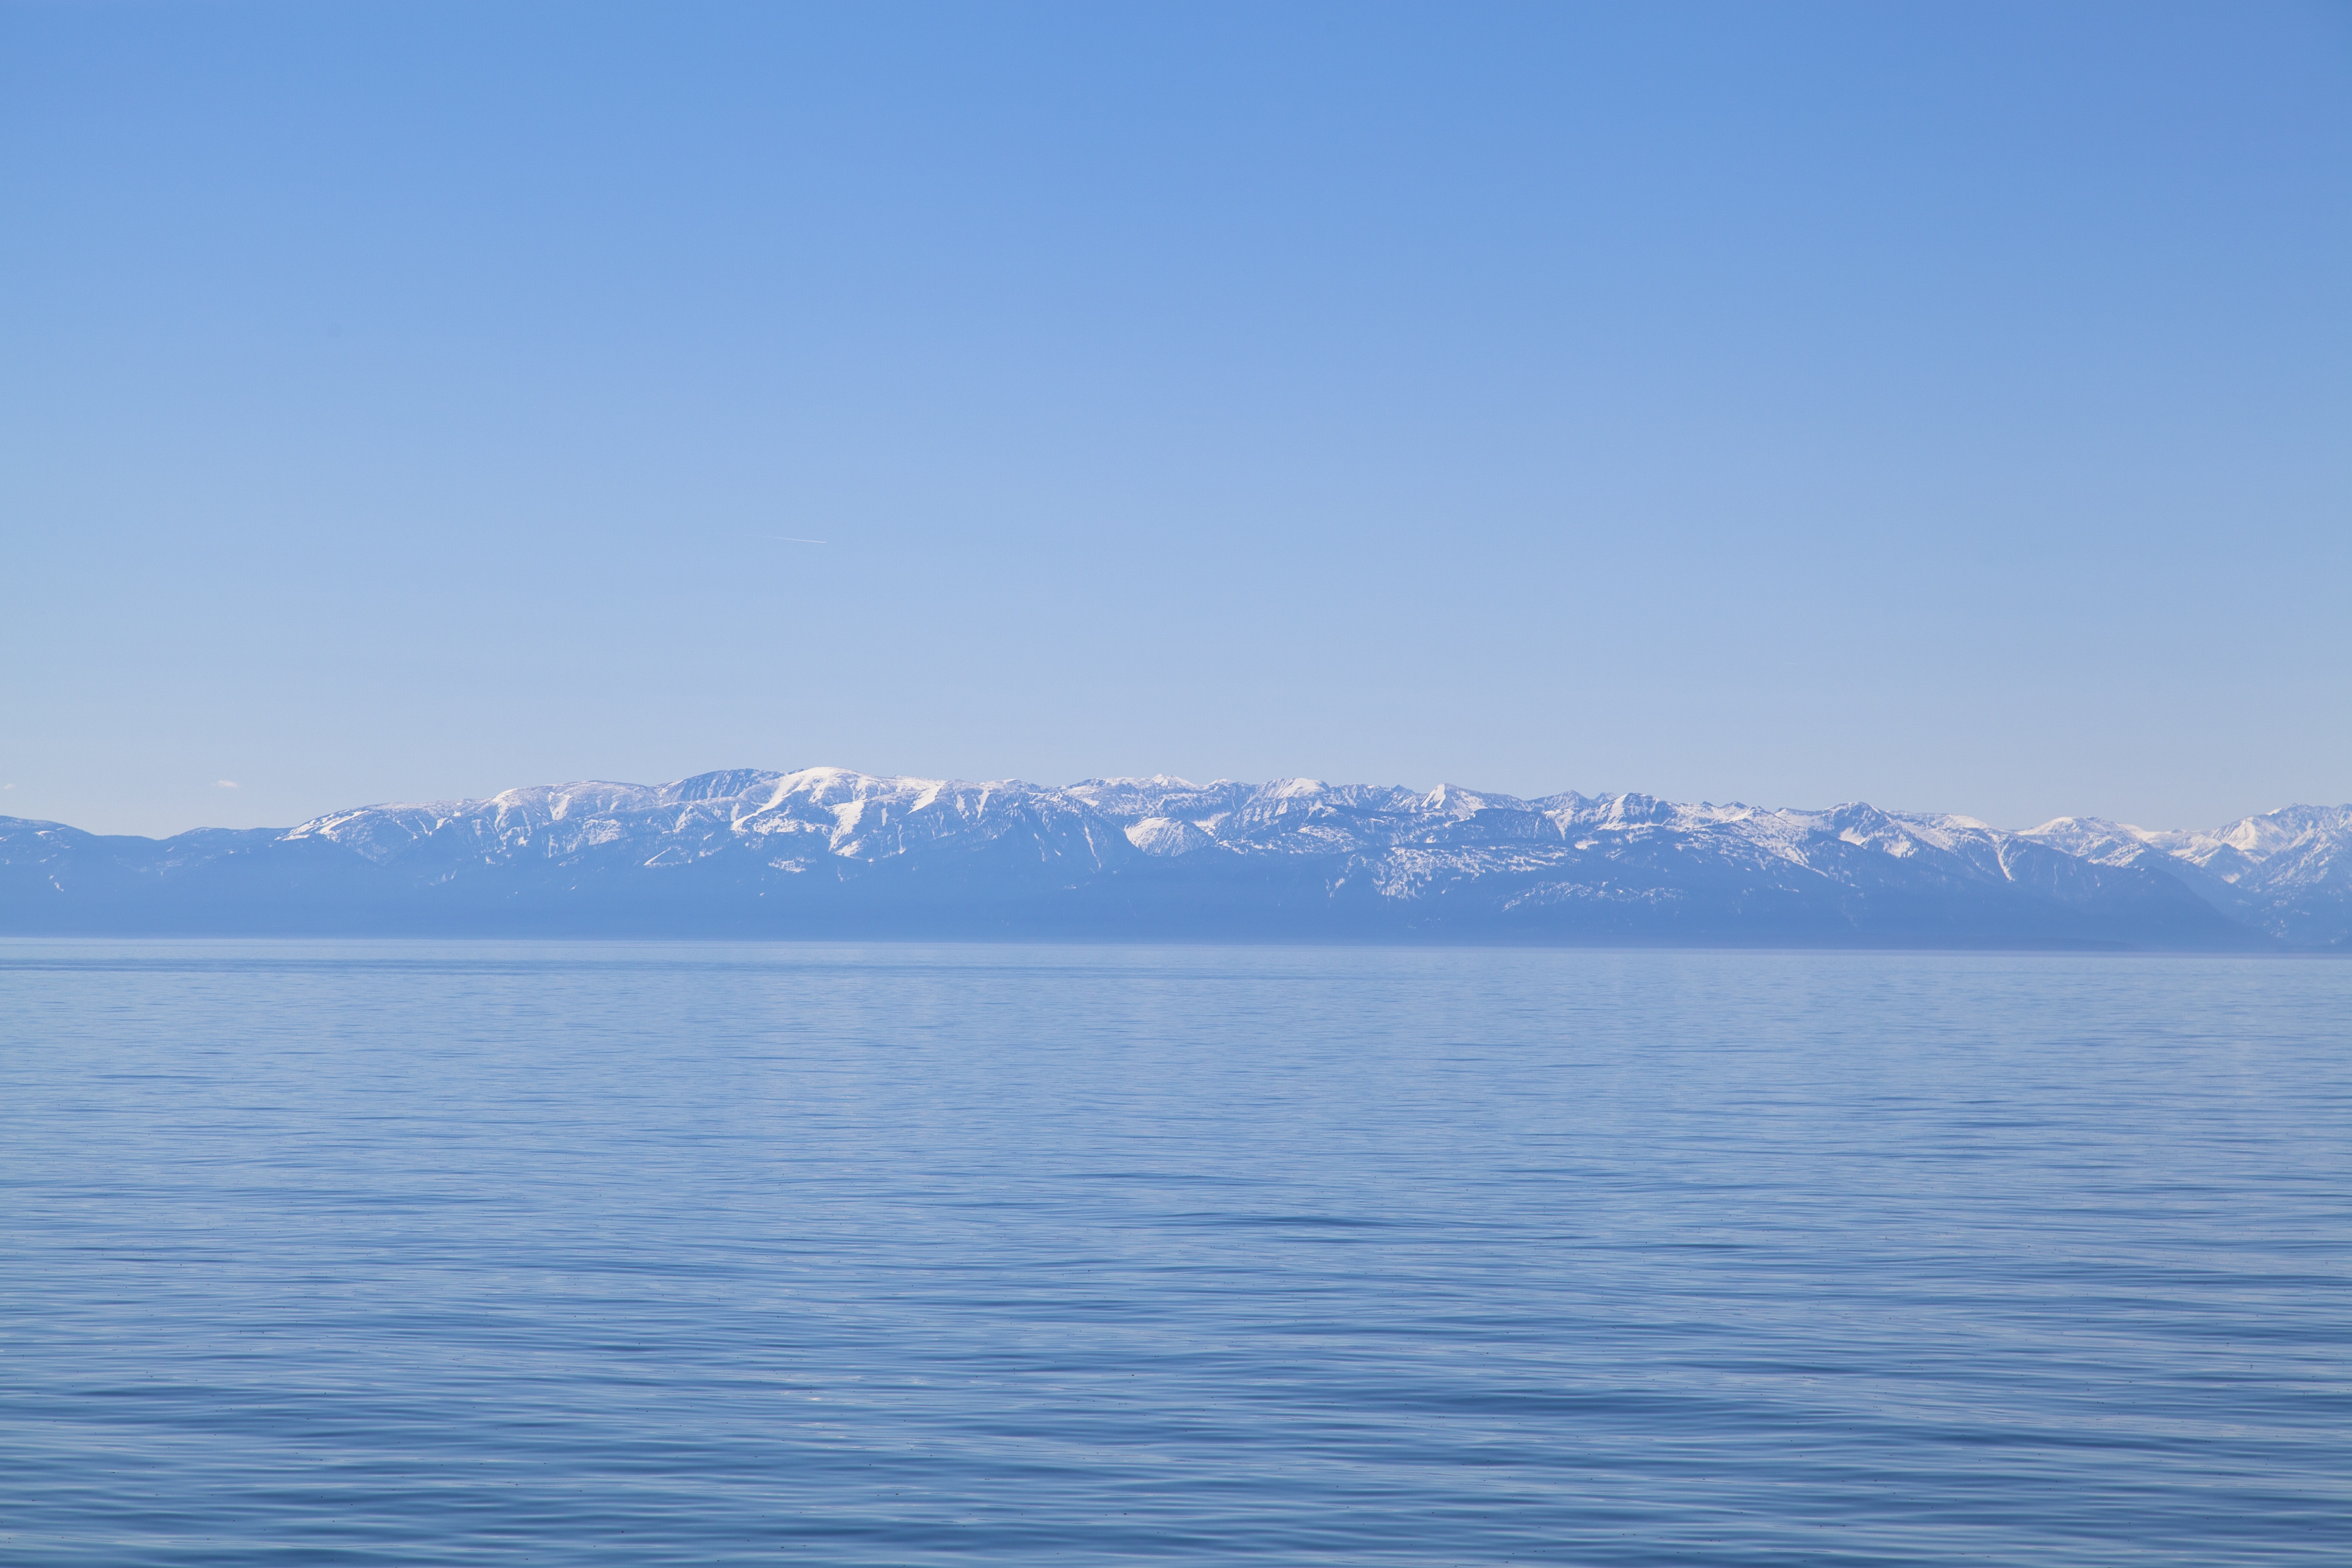
sea, nature, ocean, horizon, mountain, sky, lake, bay, reservoir, arctic, body of water, loch, baikal, arctic ocean